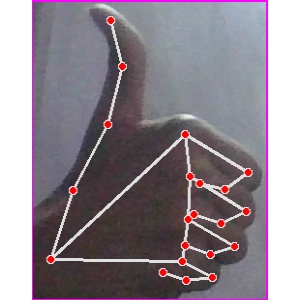
अक्षर: थ